Marie Byles

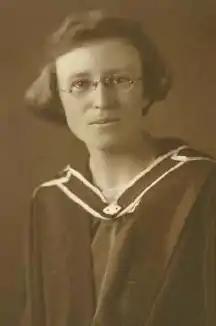
Marie Byles at graduation, University of Sydney, c. 1921

The eldest of three children, Byles was born in 1900 in Ashton upon Mersey in what was then Cheshire, England, to progressive-minded parents. Her younger brothers were David John Byles and Baldur Unwin Byles (1904–1975). Her parents were Unitarian Universalists, Fabian socialists and pacifists. Her mother Ida Margaret, née Unwin, was a suffragette and had studied at The Slade School of Fine Art, until "her artistic talents were lost to the drudgery of housekeeping", and who impressed upon her daughter the necessity of being financially independent of men. Her father, Cyril Beuzeville Byles was a railway signal engineer. In England he involved his children in campaigns against fences that prevented public access for recreational walks.